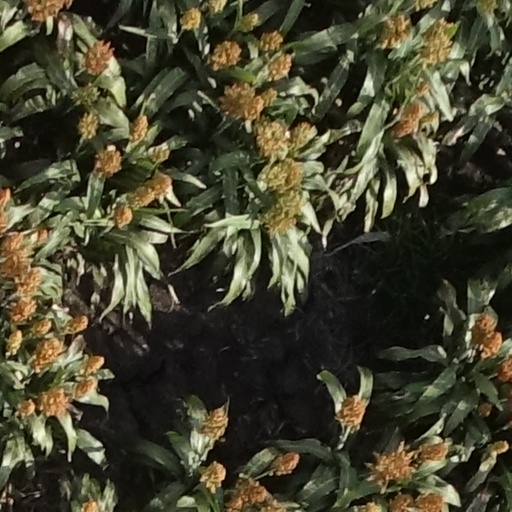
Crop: sorghum